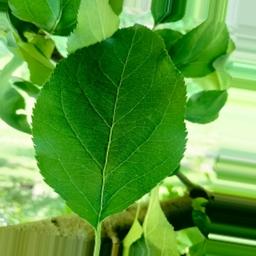
Label: Healthy